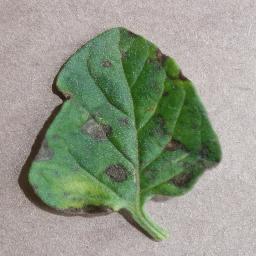
Label: Tomato___Early_blight